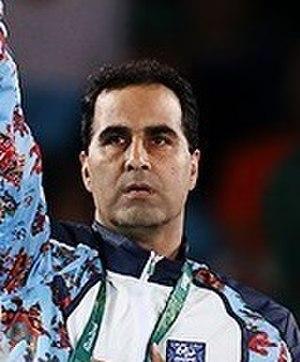
Taekwondo aux Jeux olympiques d'été de 2016 - le 80 kg Hommes